Tiến lên

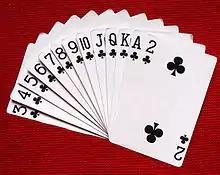
The suit of clubs ranked from lowest to highest; also a possible, though unlikely hand at Tiến Lên.

Deal 4 players 13 cards each from a standard 52-card deck. Deal and play is clockwise. For the first hand, the dealer is picked randomly; for subsequent hands, the loser of the previous hand deals.